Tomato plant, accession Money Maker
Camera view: vertical (180 deg); turntable rotation: 270 degrees
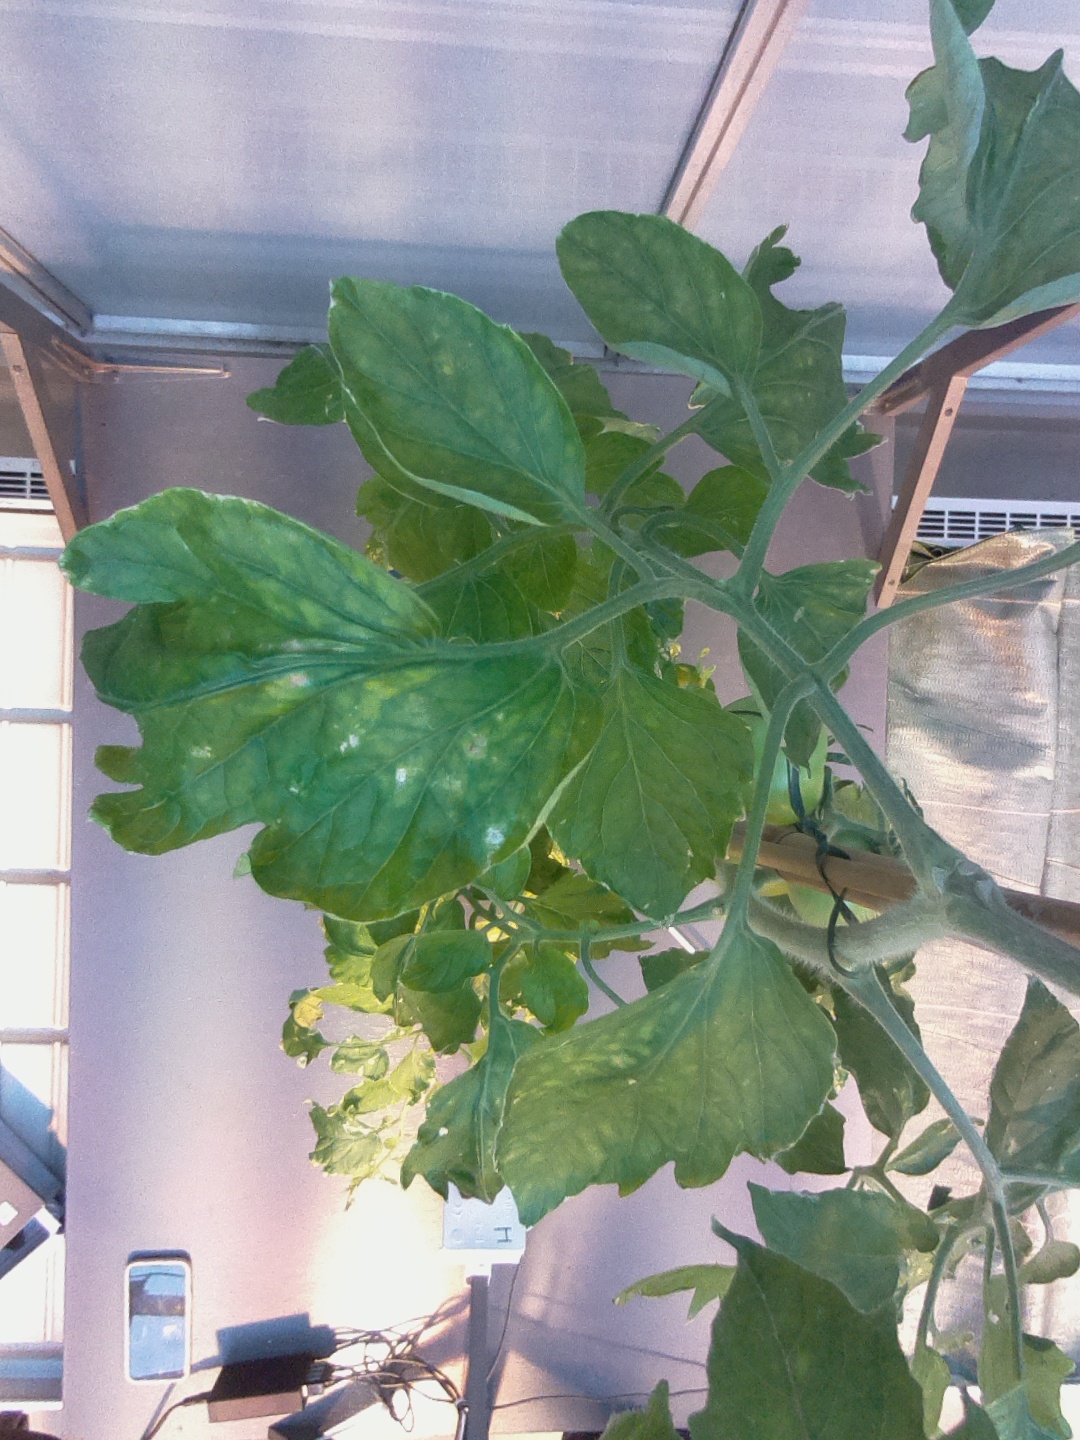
BBCH growth stage 75: 50%-60% of final fruit size